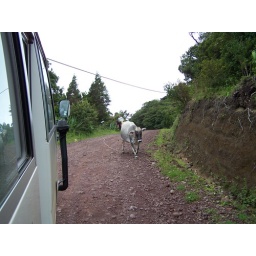
This cow was running down the road, being followed by a cowboy. :)